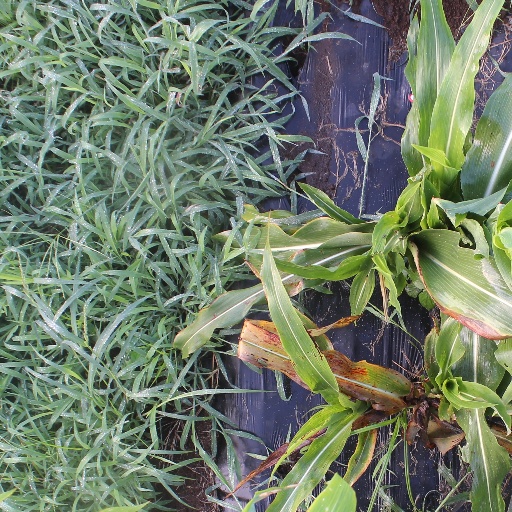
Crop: sorghum